Royce Ring

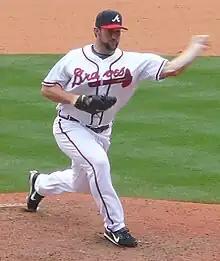
Ring with the Braves in 2008.

Roger Royce Ring (born December 21, 1980) is an American former professional baseball pitcher and coach. He played in Major League Baseball (MLB) for the New York Mets, San Diego Padres, Atlanta Braves and New York Yankees.